Damion Scott

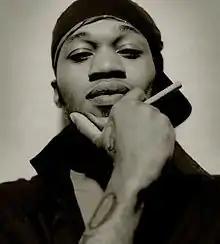

Damion Scott (born 1976) is a comic book artist and writer, known for his work on books such as "Batman", "Robin", and "Batgirl", "Web of Spider-Man", and "Duppy". He splits his time between New York and Tokyo, where he founded an art studio that publishes a Japanese comic called "Saturday Morning Cartoons" or "SAM-C".